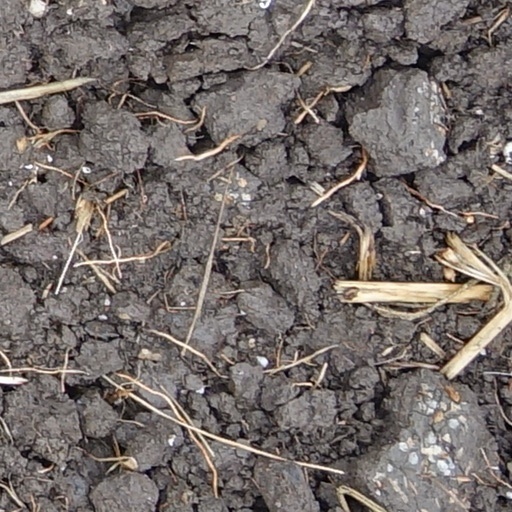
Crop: wheat